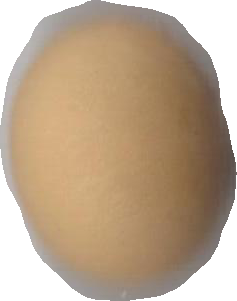
Variety: Grobogan